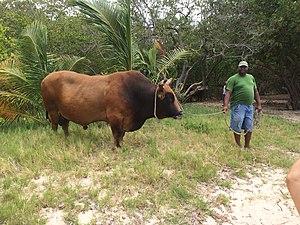
quelles masses
La Guadeloupe, en créole guadeloupéen : Gwadloup, et en langues amérindiennes : Karukera, est une île française de l'archipel des Antilles, en réalité un archipel composé de deux parties principales : la Grande-Terre à l'est et la Basse-Terre à l'ouest, séparées par un bras de mer « la Rivière-Salée ». La Guadeloupe est aussi par extension administrative un département français, une région mono-départementale de l'Outre-mer français et une région ultrapériphérique européenne, située dans les Caraïbes ; son code départemental officiel est le « 971 ». Elle est membre de l’OECS.